Matthias Trentsensky

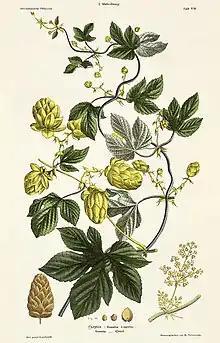

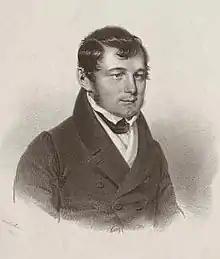

Matthias Trentsensky, or Mathäus Trentsensky (30 August 1790 in Vienna – 19 March 1868 in Vienna), son of Mathäus Trentsensky (1754 in Schemnitz – 1818 Vienna), was a Viennese publisher and engraver of Hungarian origin. He published colour plates of soldiers' uniforms, folk and theatre costumes, toy or paper theatres, and educational posters or wall charts of plants and animals.